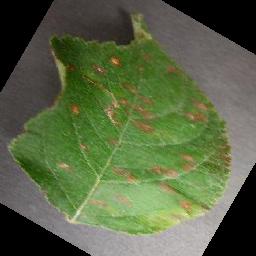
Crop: apple
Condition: cedar_rust